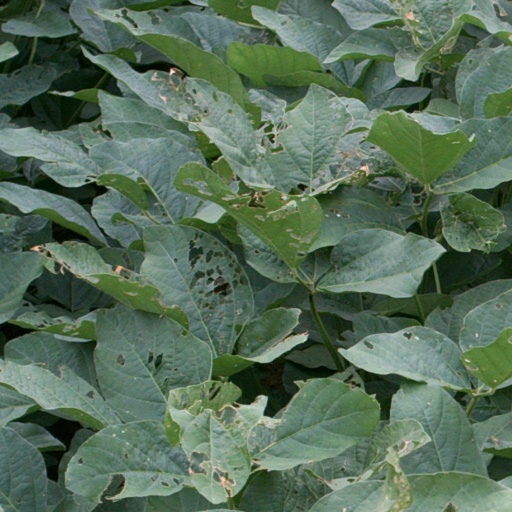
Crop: soybean